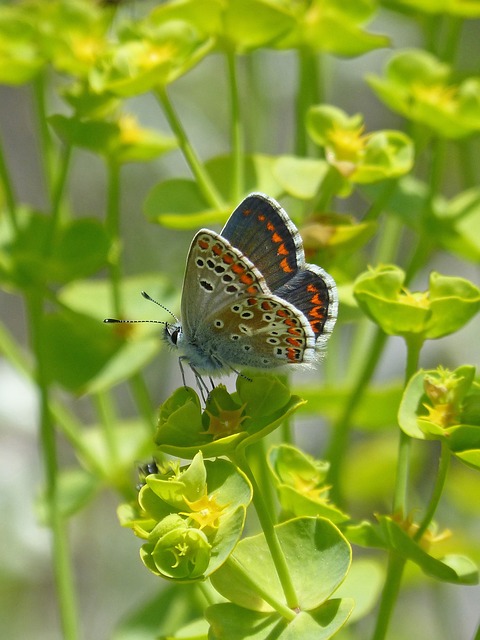
Label: butterfly